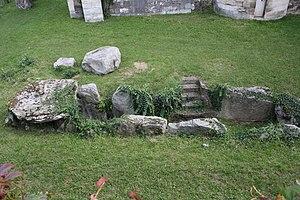
Château Vieux situé place Charles de Gaulle à Saint-Germain-en-Laye en France. Abrite le Musée d'archéologie nationale. This building is classé au titre des Monuments Historiques. It is indexed in the Base Mérimée, a database of architectural heritage maintained by the French Ministry of Culture,
L'allée couverte de Conflans est une allée couverte initialement située à Conflans-Sainte-Honorine puis déplacée au château de Saint-Germain-en-Laye afin de la protéger d'une destruction définitive.